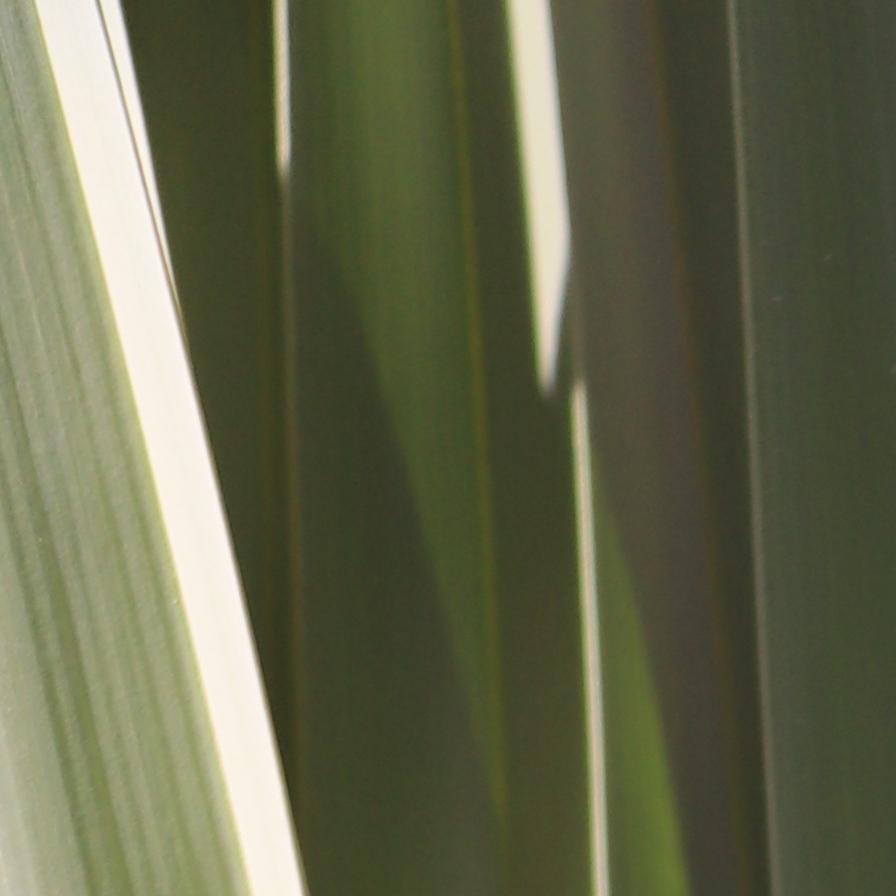
Label: Healthy